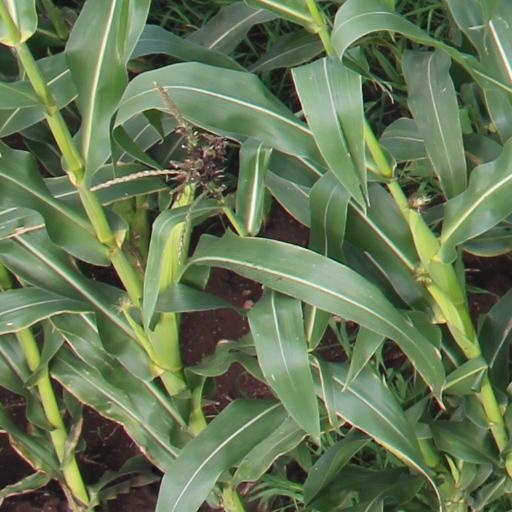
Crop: maize; corn